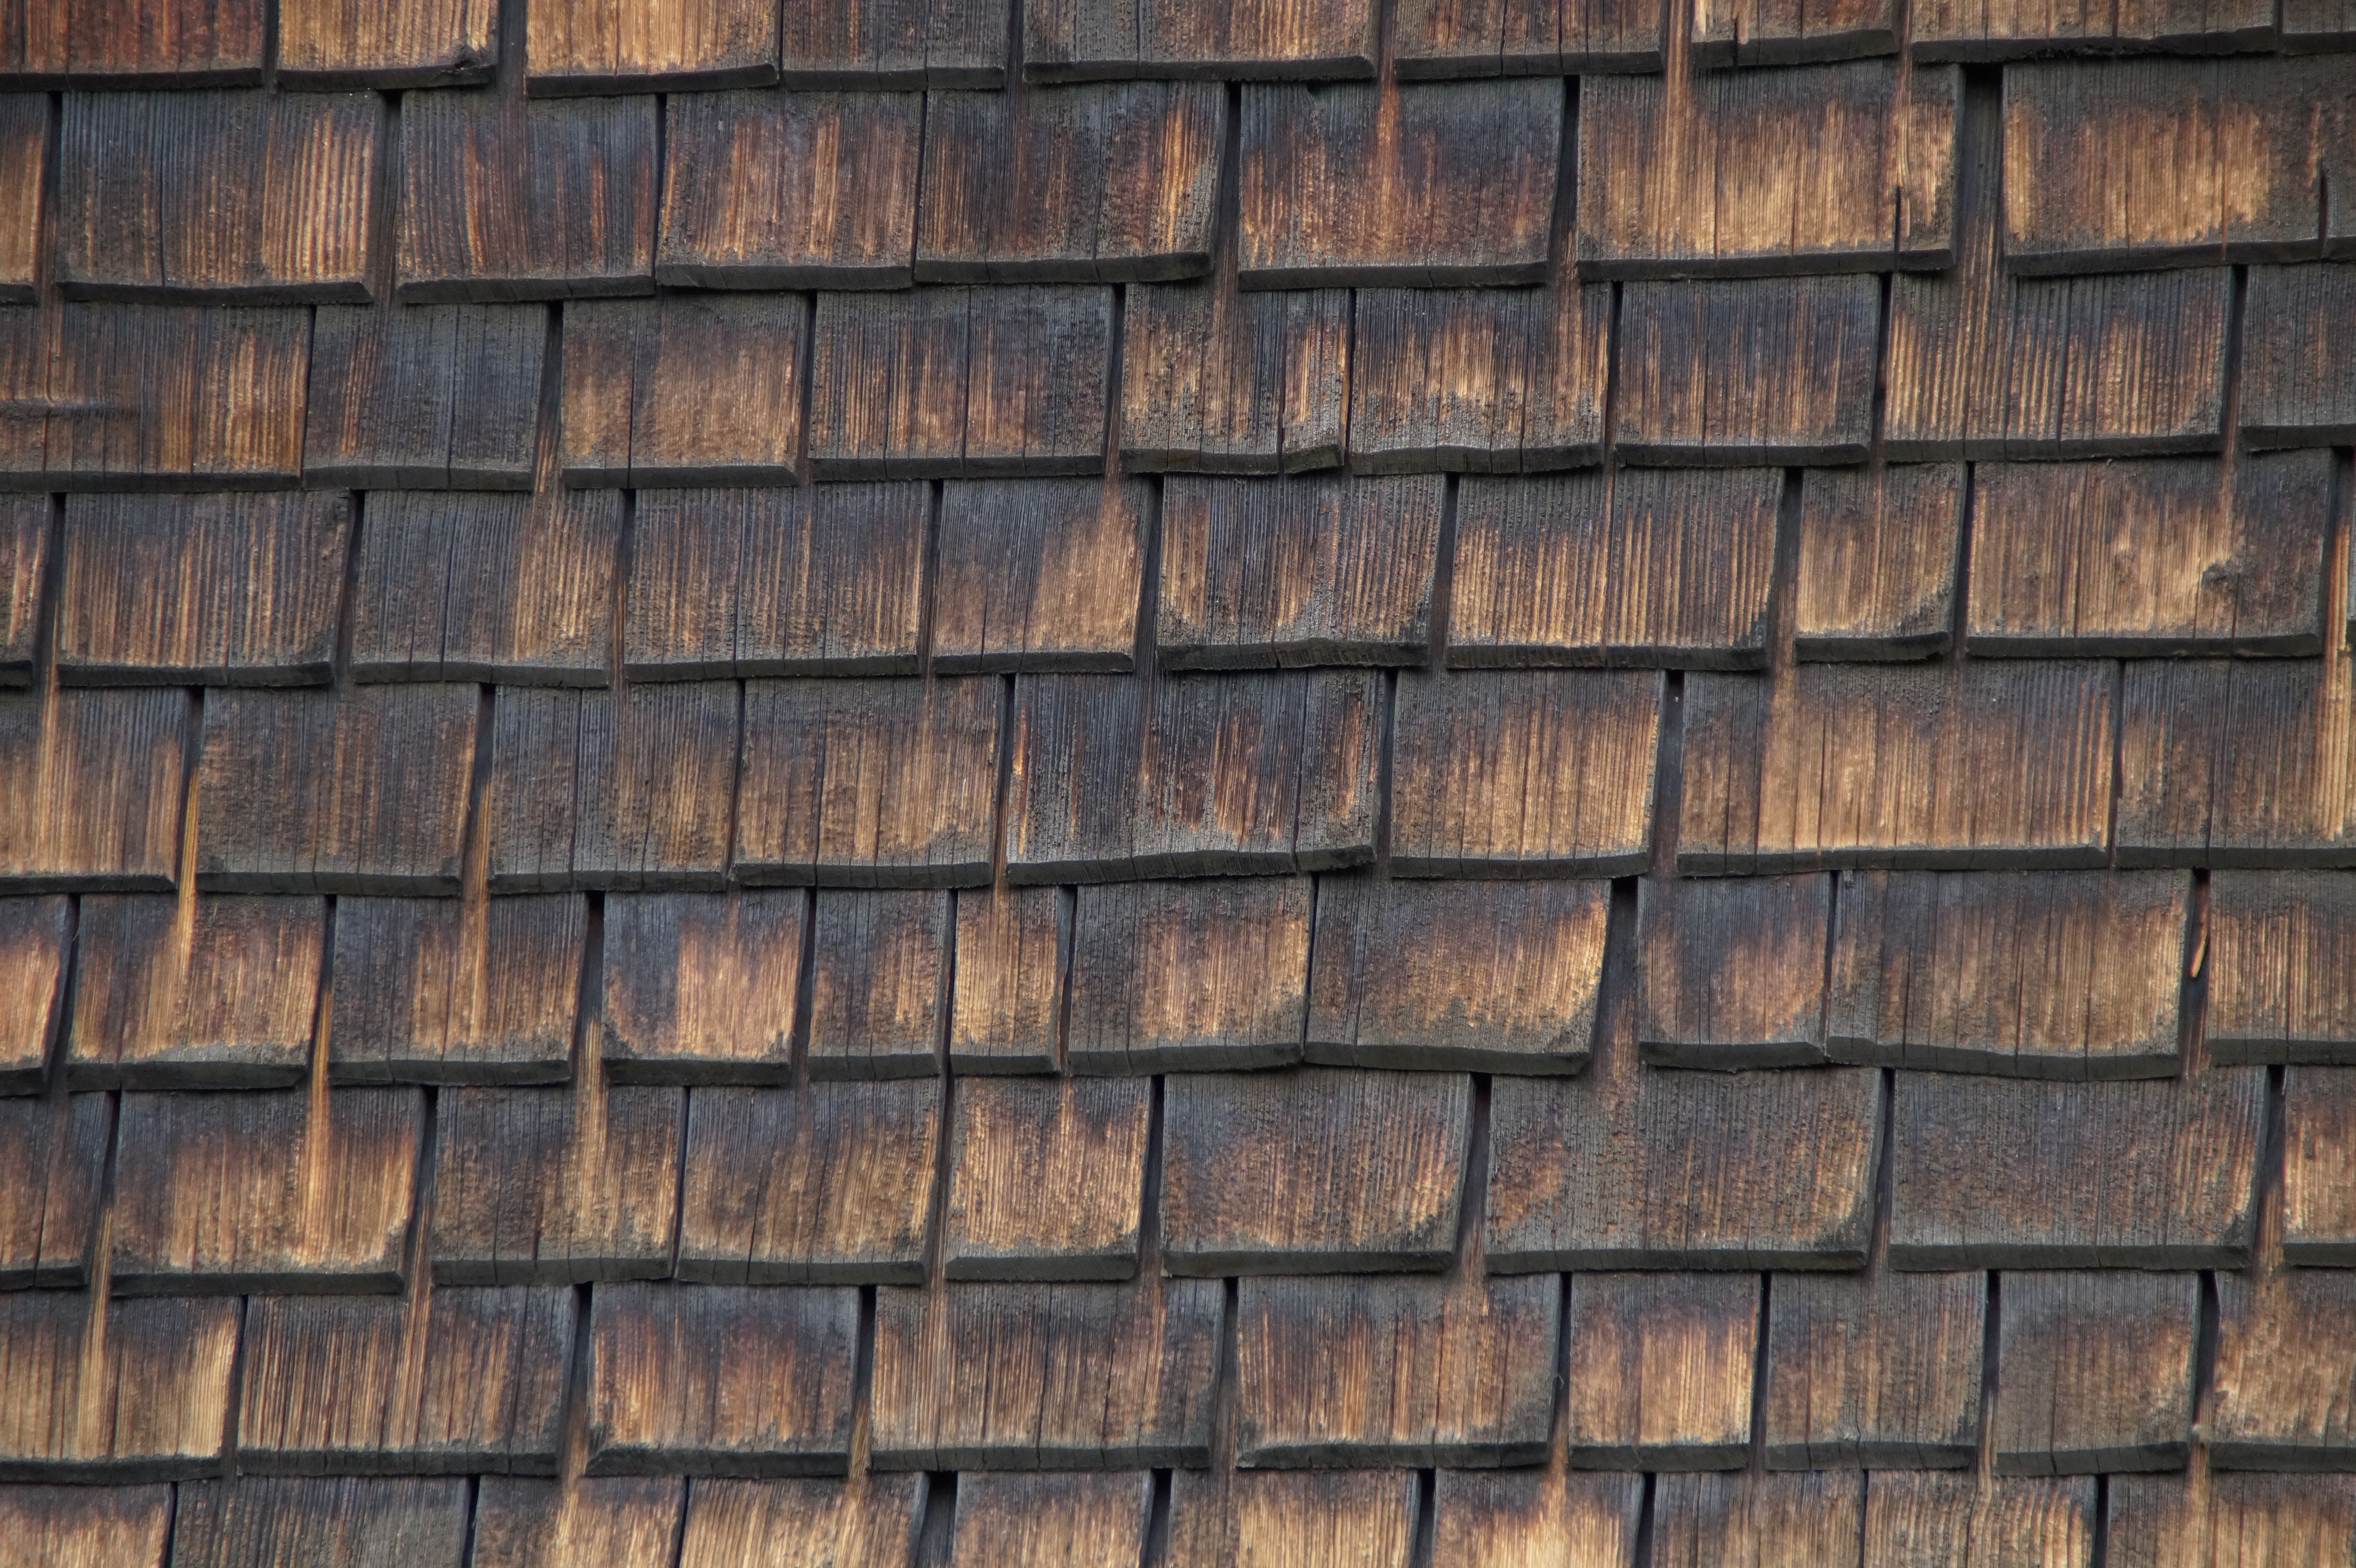
structure, wood, texture, floor, wall, brown, alpine, facade, stone wall, brick, material, shingle, wood shingle, woods, background, hardwood, brickwork, panel, flooring, facade cladding